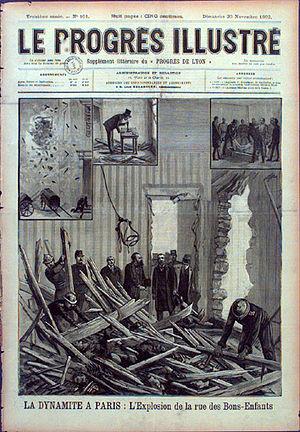
La rue des Bons-Enfants est une rue située dans le premier arrondissement de Paris, proche du Palais-Royal et du Louvre.